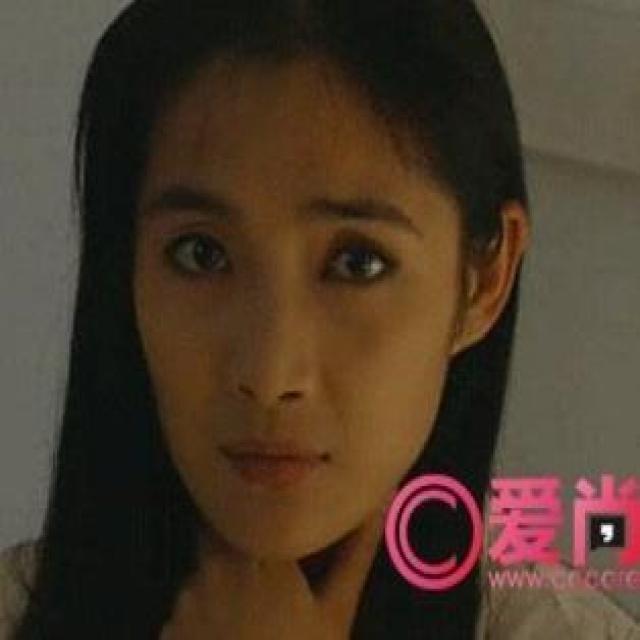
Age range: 21-44